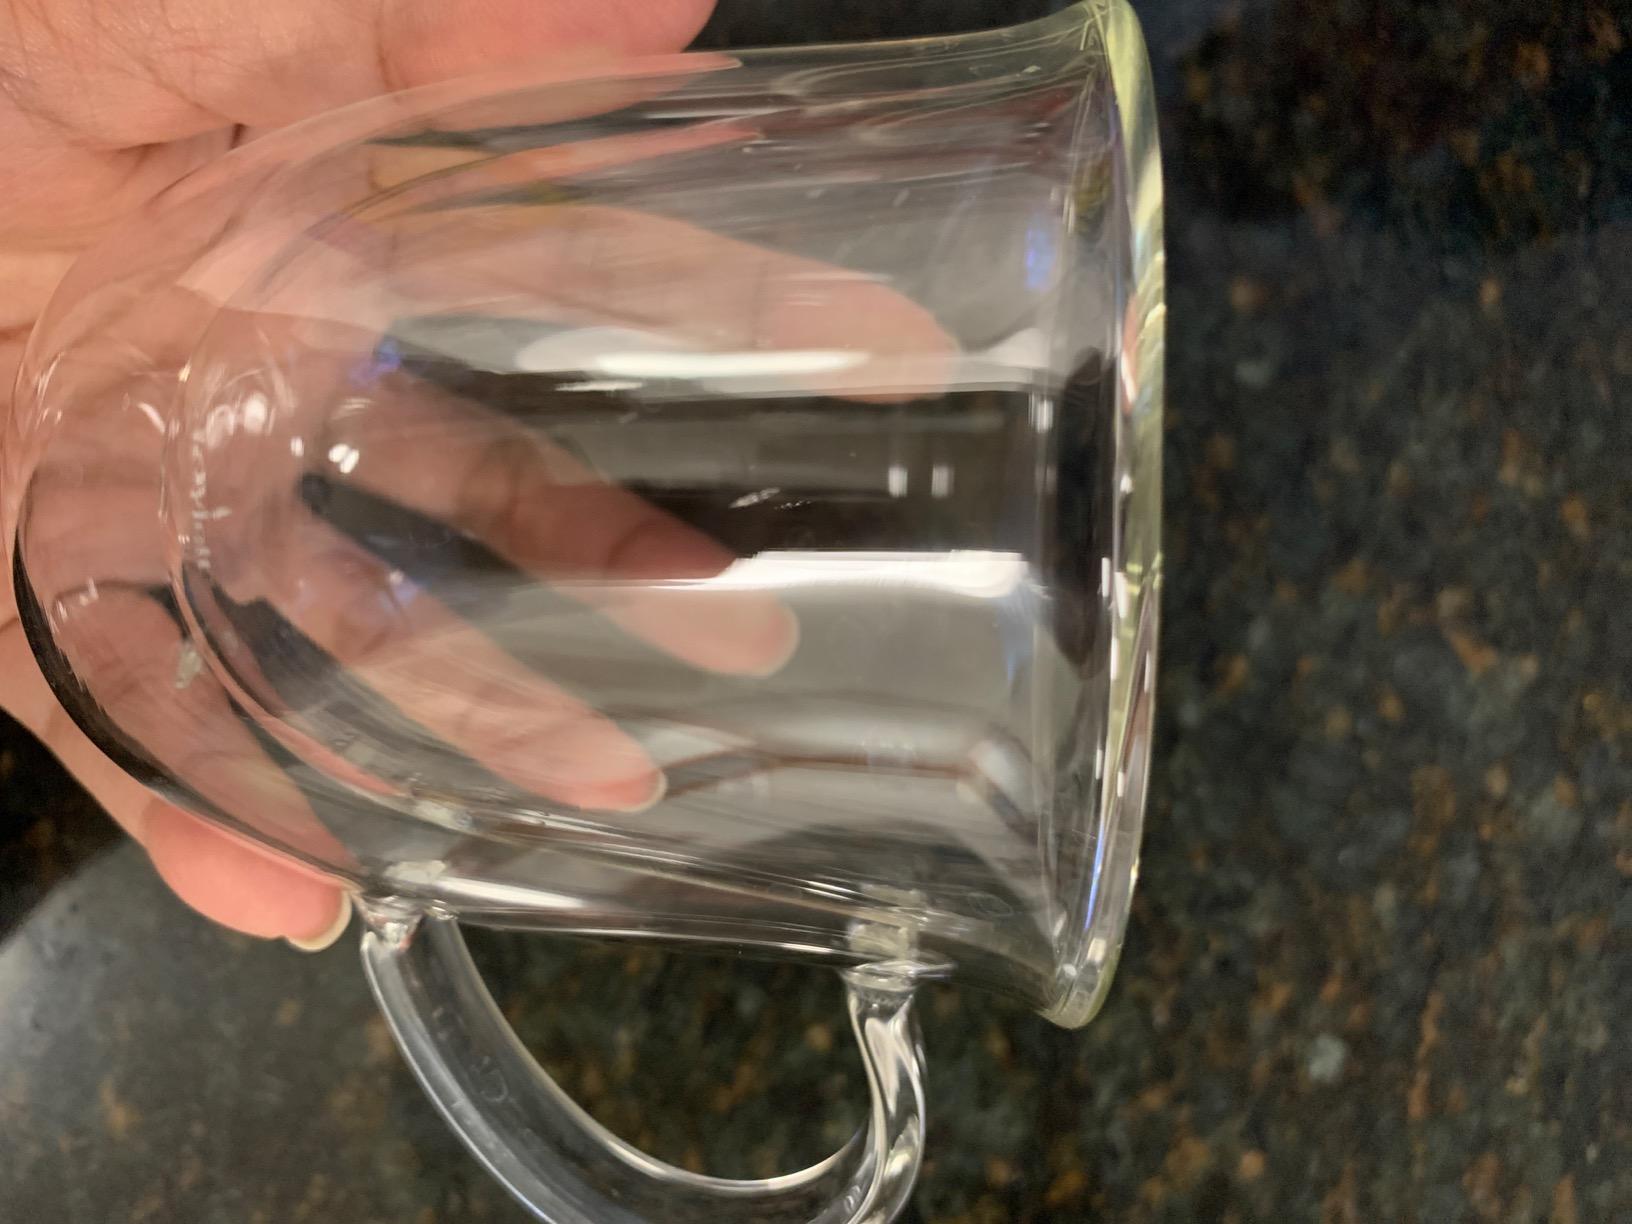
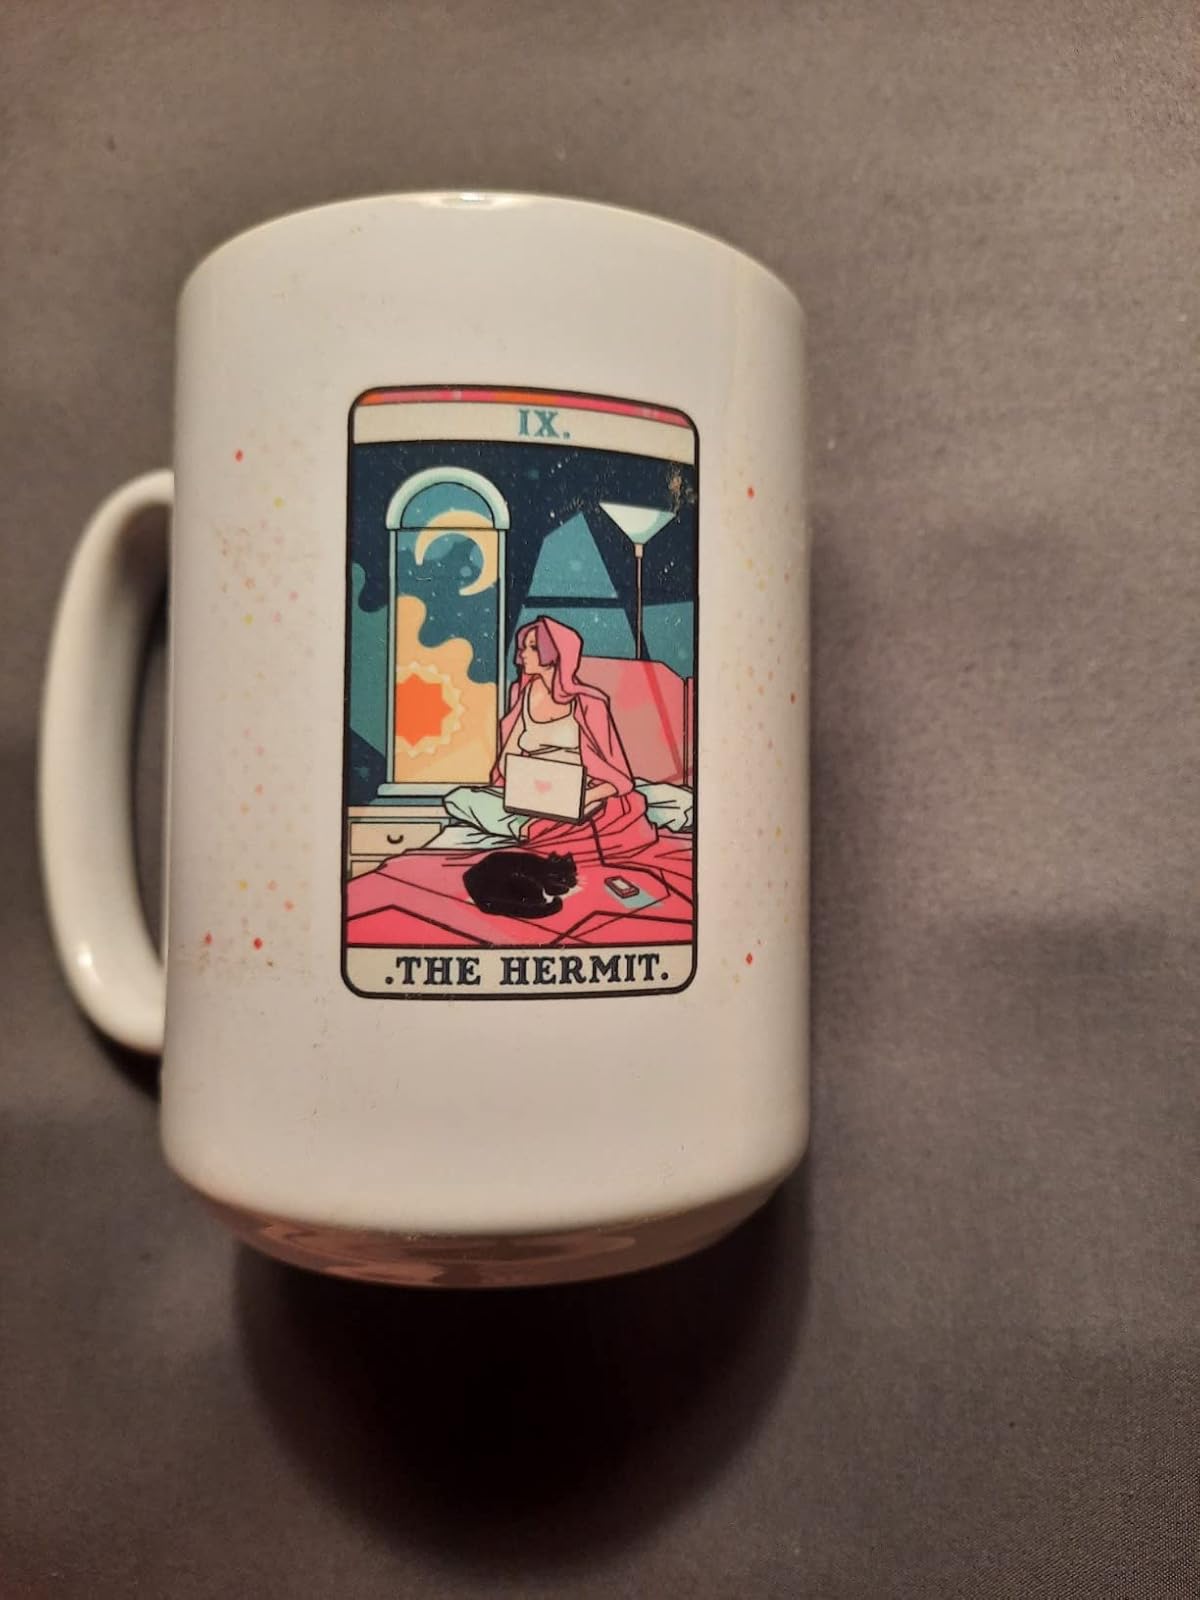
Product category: items_mug
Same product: no